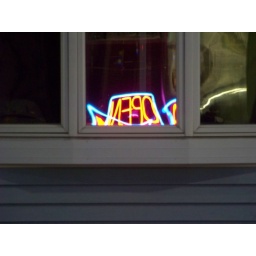
Across the street from the open sign in Collinsville